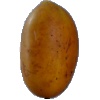
Label: Cucumber Ripe 2